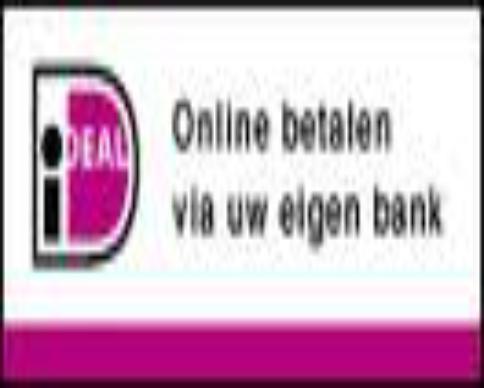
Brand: Ideal
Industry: Others